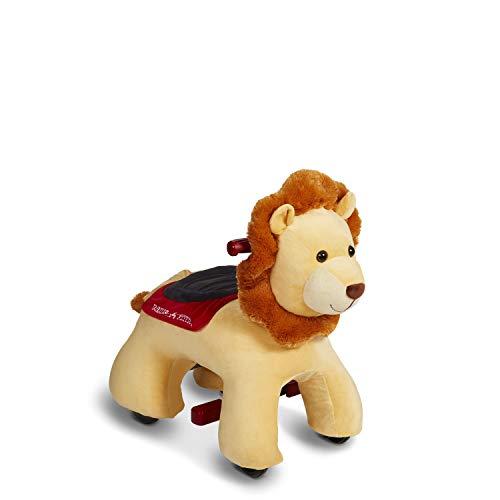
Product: Radio Flyer Rory Electric Ride-On Lion with Sounds, Yellow (Amazon Exclusive)
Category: Toys & Games | Tricycles, Scooters & Wagons | Ride-On Toys & Accessories
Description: Playful lion sounds: Rory features real lion sounds and fun safari music to inspire imaginative play.
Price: $100.75
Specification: ProductDimensions:26x16.3x25.8inches|ItemWeight:9.9ounces|ShippingWeight:13.65pounds(Viewshippingratesandpolicies)|ASIN:B07D4CNSZG|Itemmodelnumber:986Z|Manufacturerrecommendedage:24months-5years